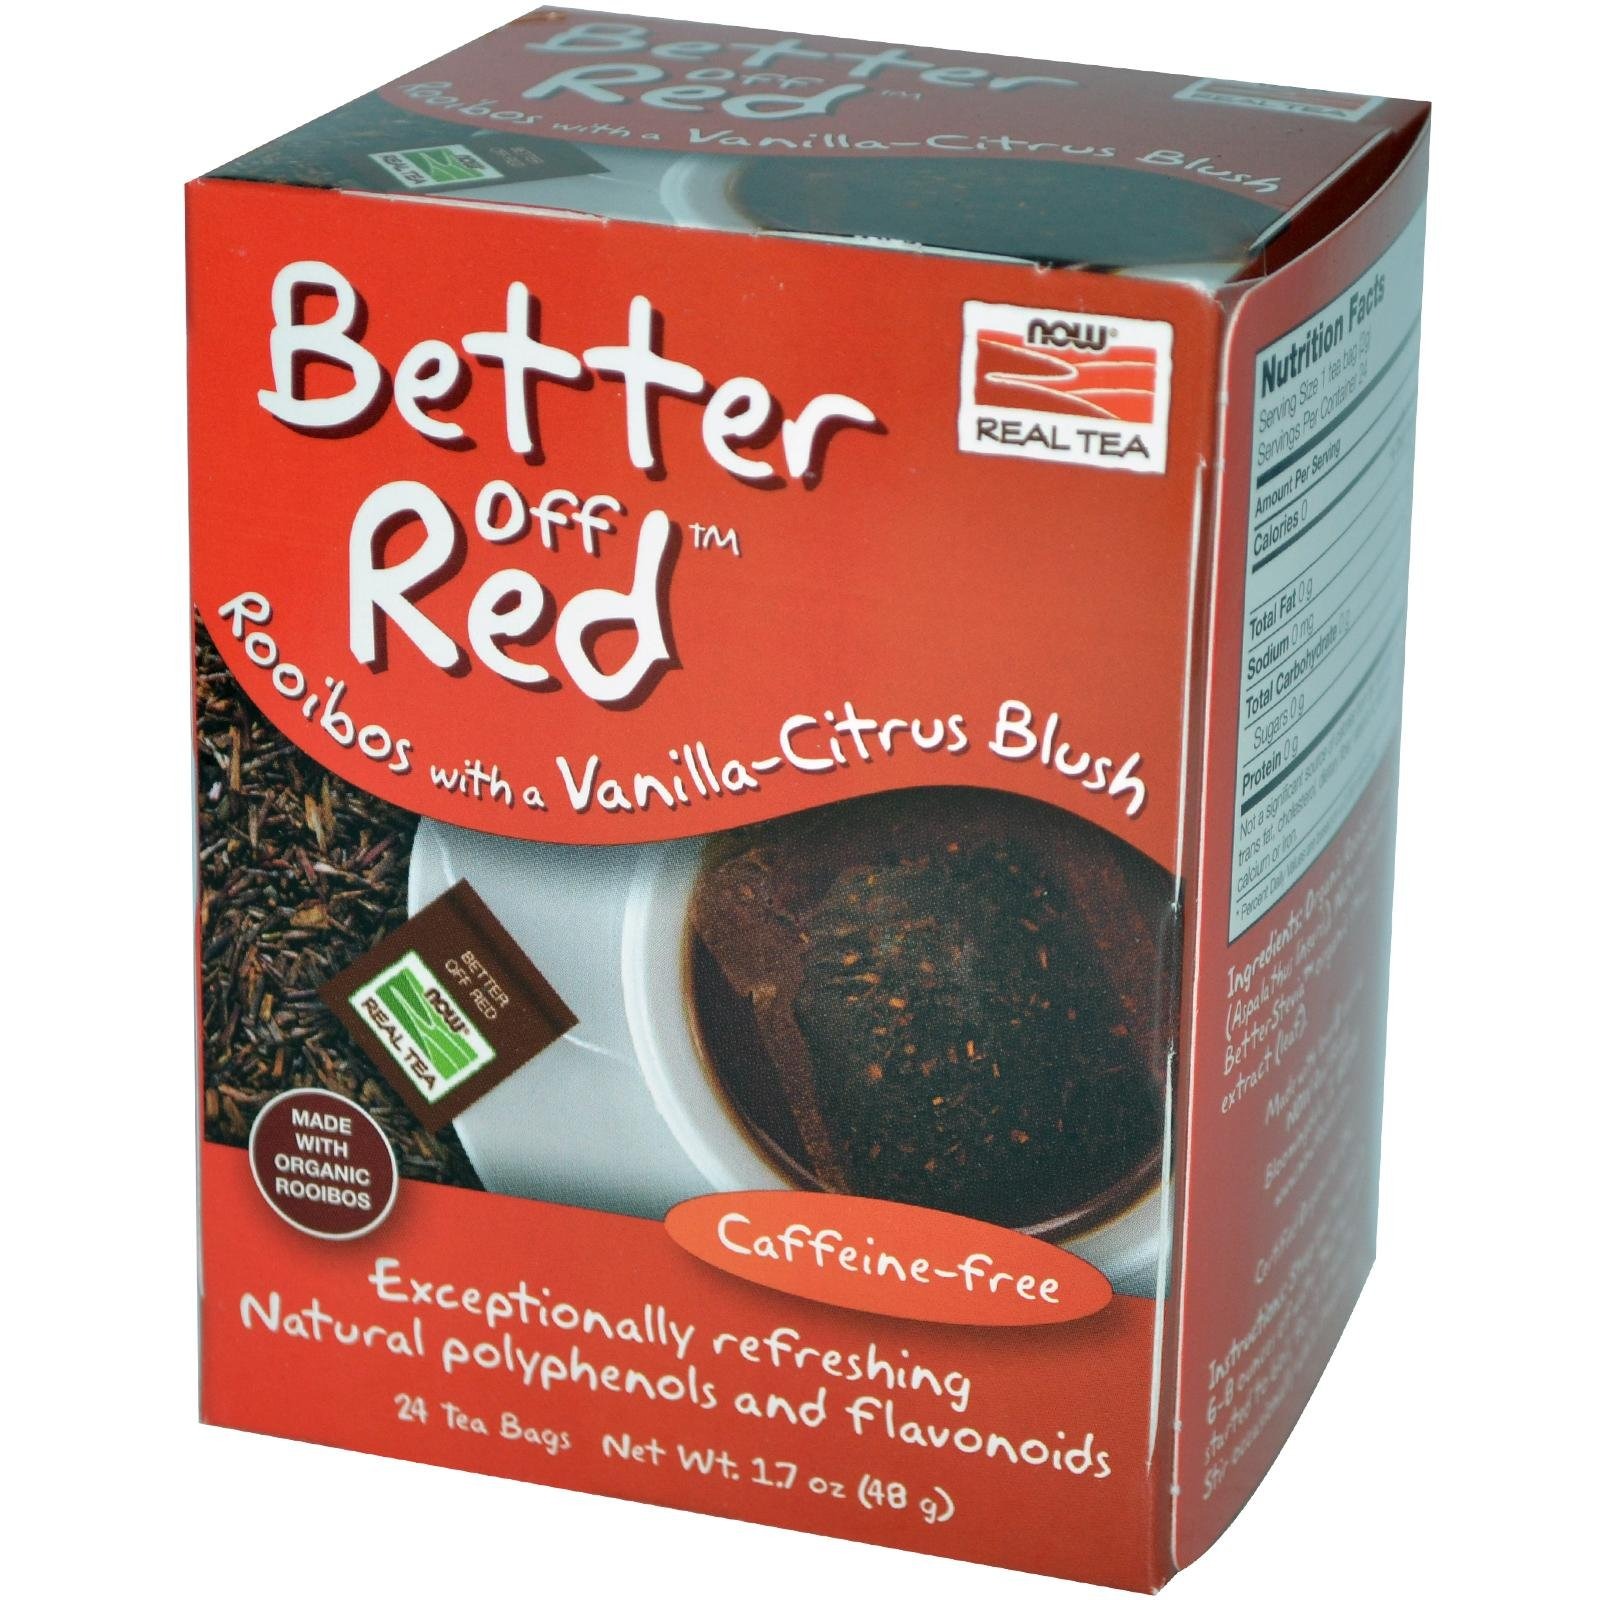
Item Name: Now Foodsbetter Off Red Tea 24 Bags
Bullet Point 1: Made With Organic Rooibos: It'S Been Proven That Red Is One Of The Most Easily Recognized Colors In The Spectrum. When It Comes To Tea, We Think It'S One Of The Tastiest, Too.
Bullet Point 2: Exceptionally Refreshing: Better Off Red Is An Uplifting Concoction Of Red Rooibos, Citrus And Just A Blush Of Vanilla.
Product Description: Made with Organic RooibosExceptionally refreshingNatural polyphenols and flavonoidsPremium unbleached tea bags with our no-staples designIt's been proven that red is one of the most easily recognized colors in the spectrum. When it comes to tea, we think it's one of the tastiest, too. Better Off Red is an uplifting concoction of red Rooibos, citrus and just a blush of vanilla. It's packed with nutrients that make other colors envious.
Value: 24.0
Unit: Count

Price: 7.895